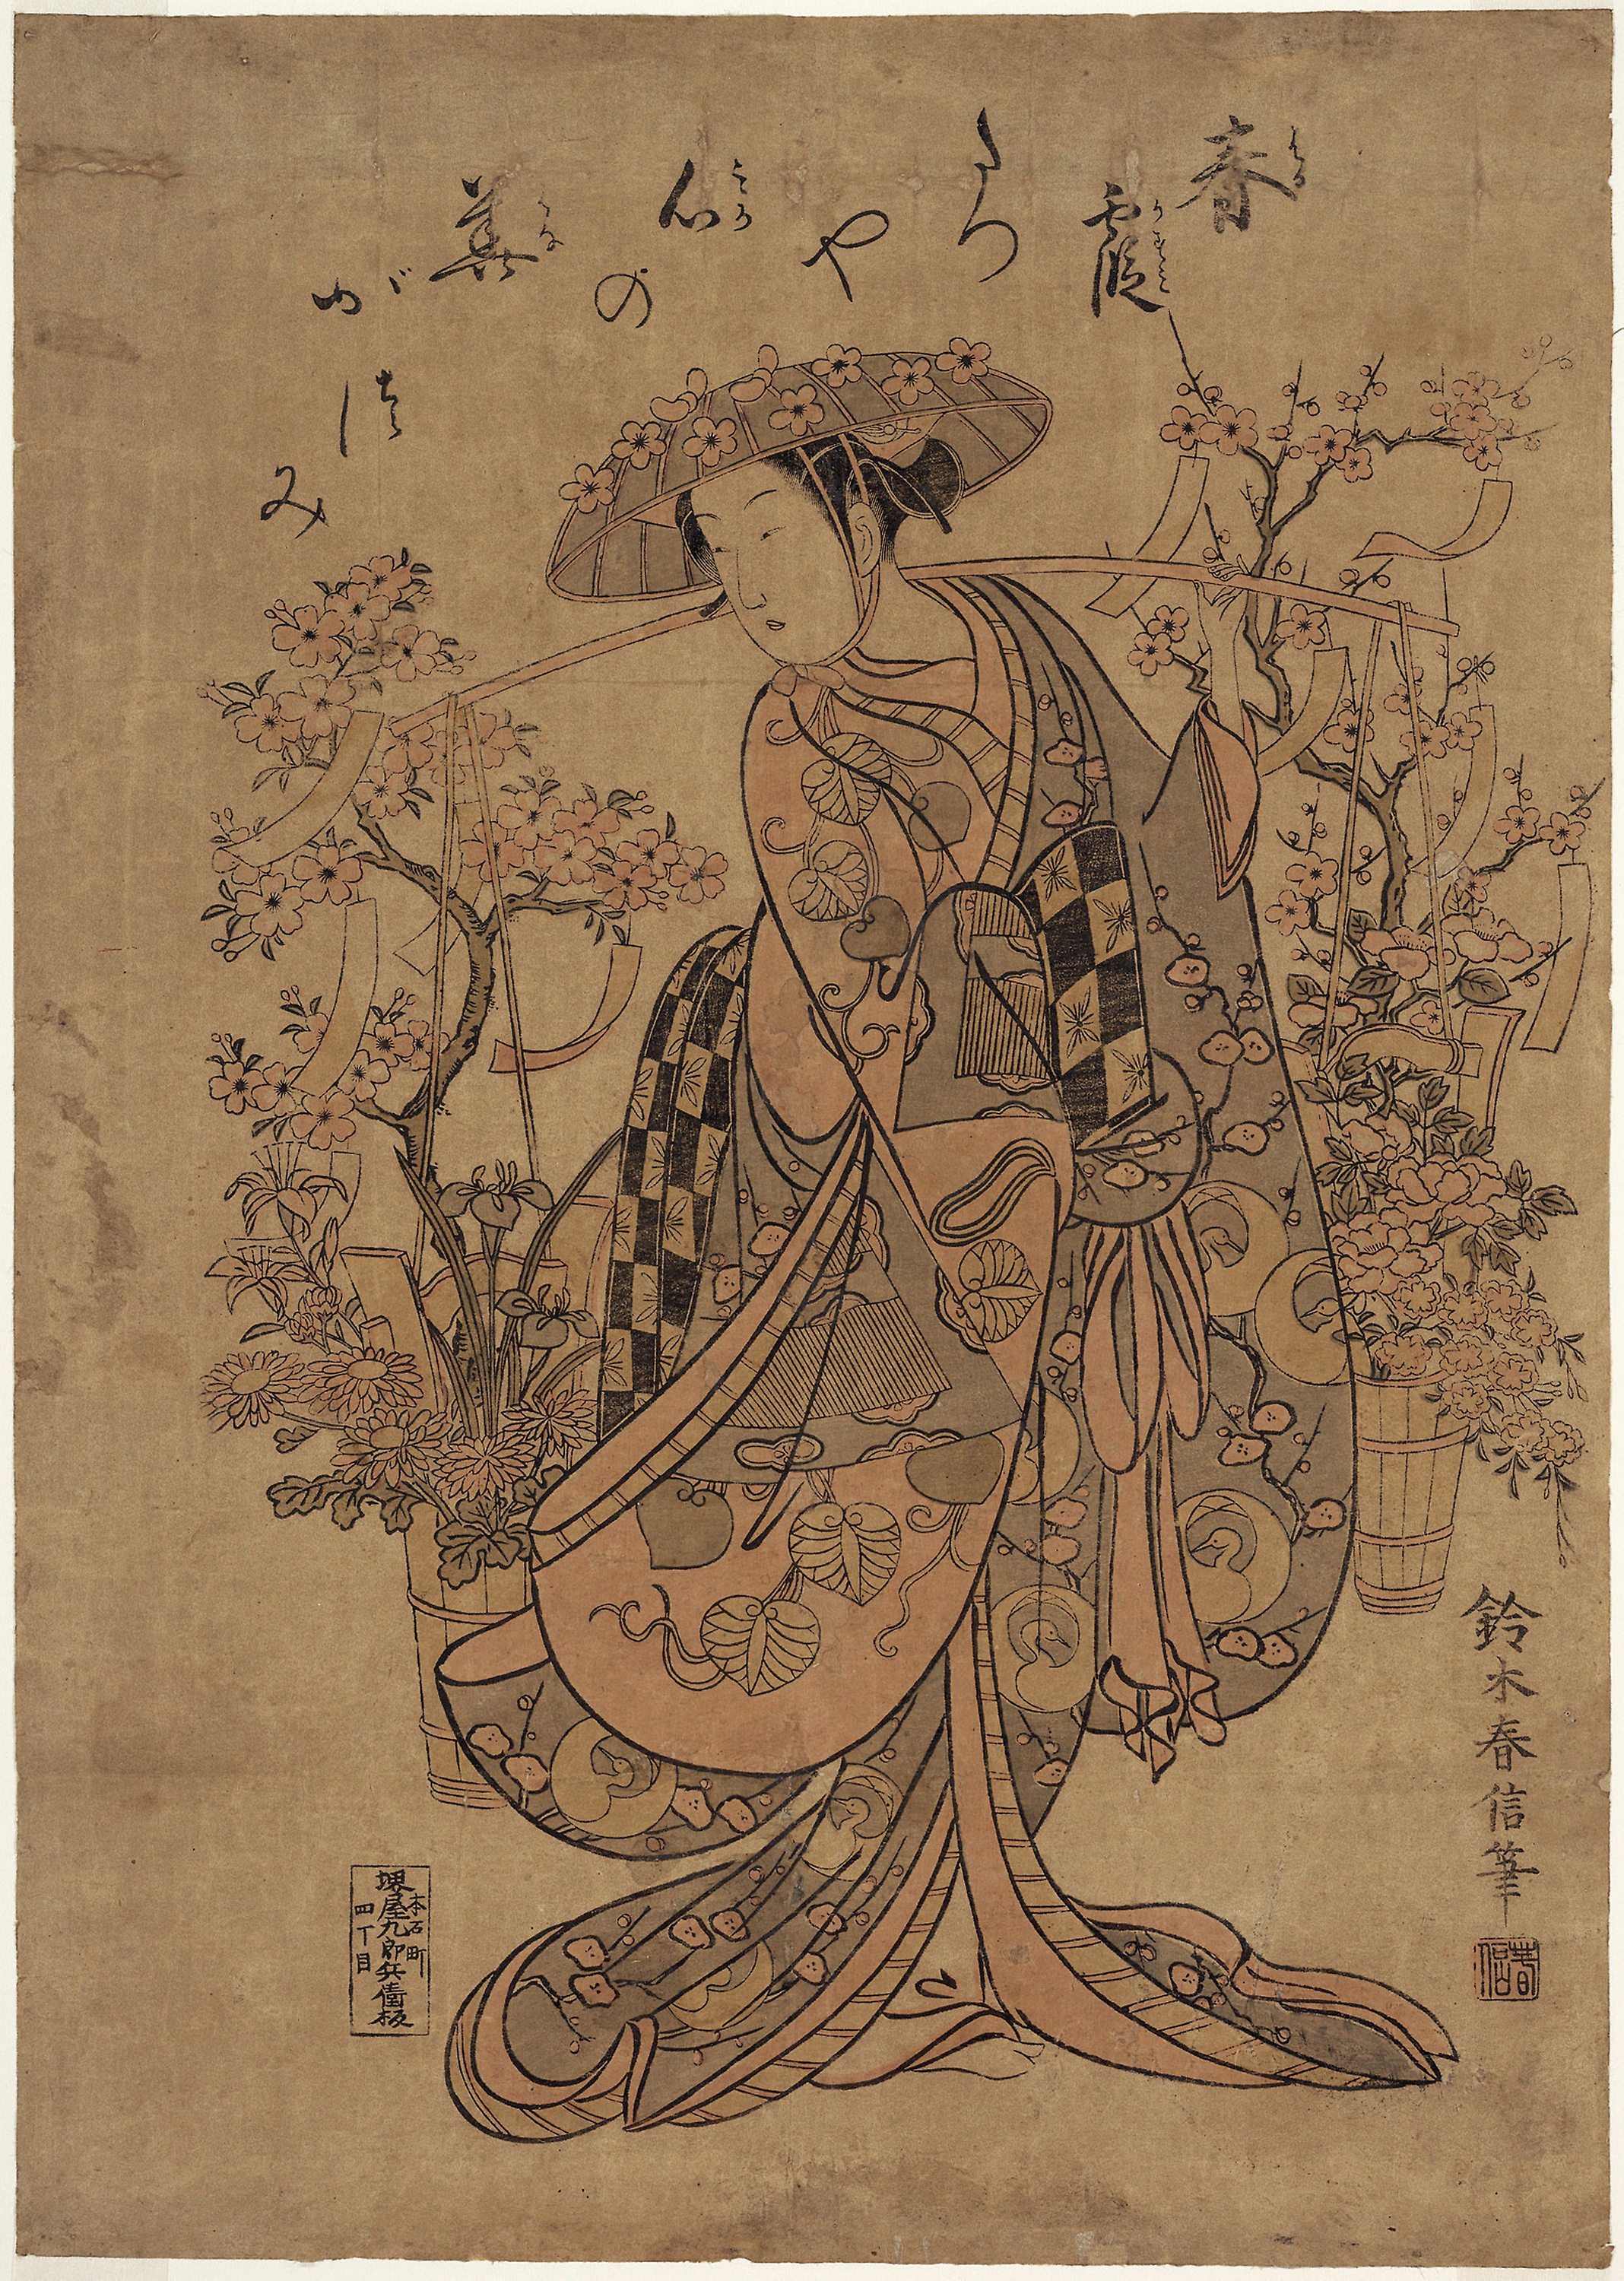
botany, art, tree, illustration, branch, Victorian fashion, drawing, painting, plant, calligraphy, printmaking, costume design